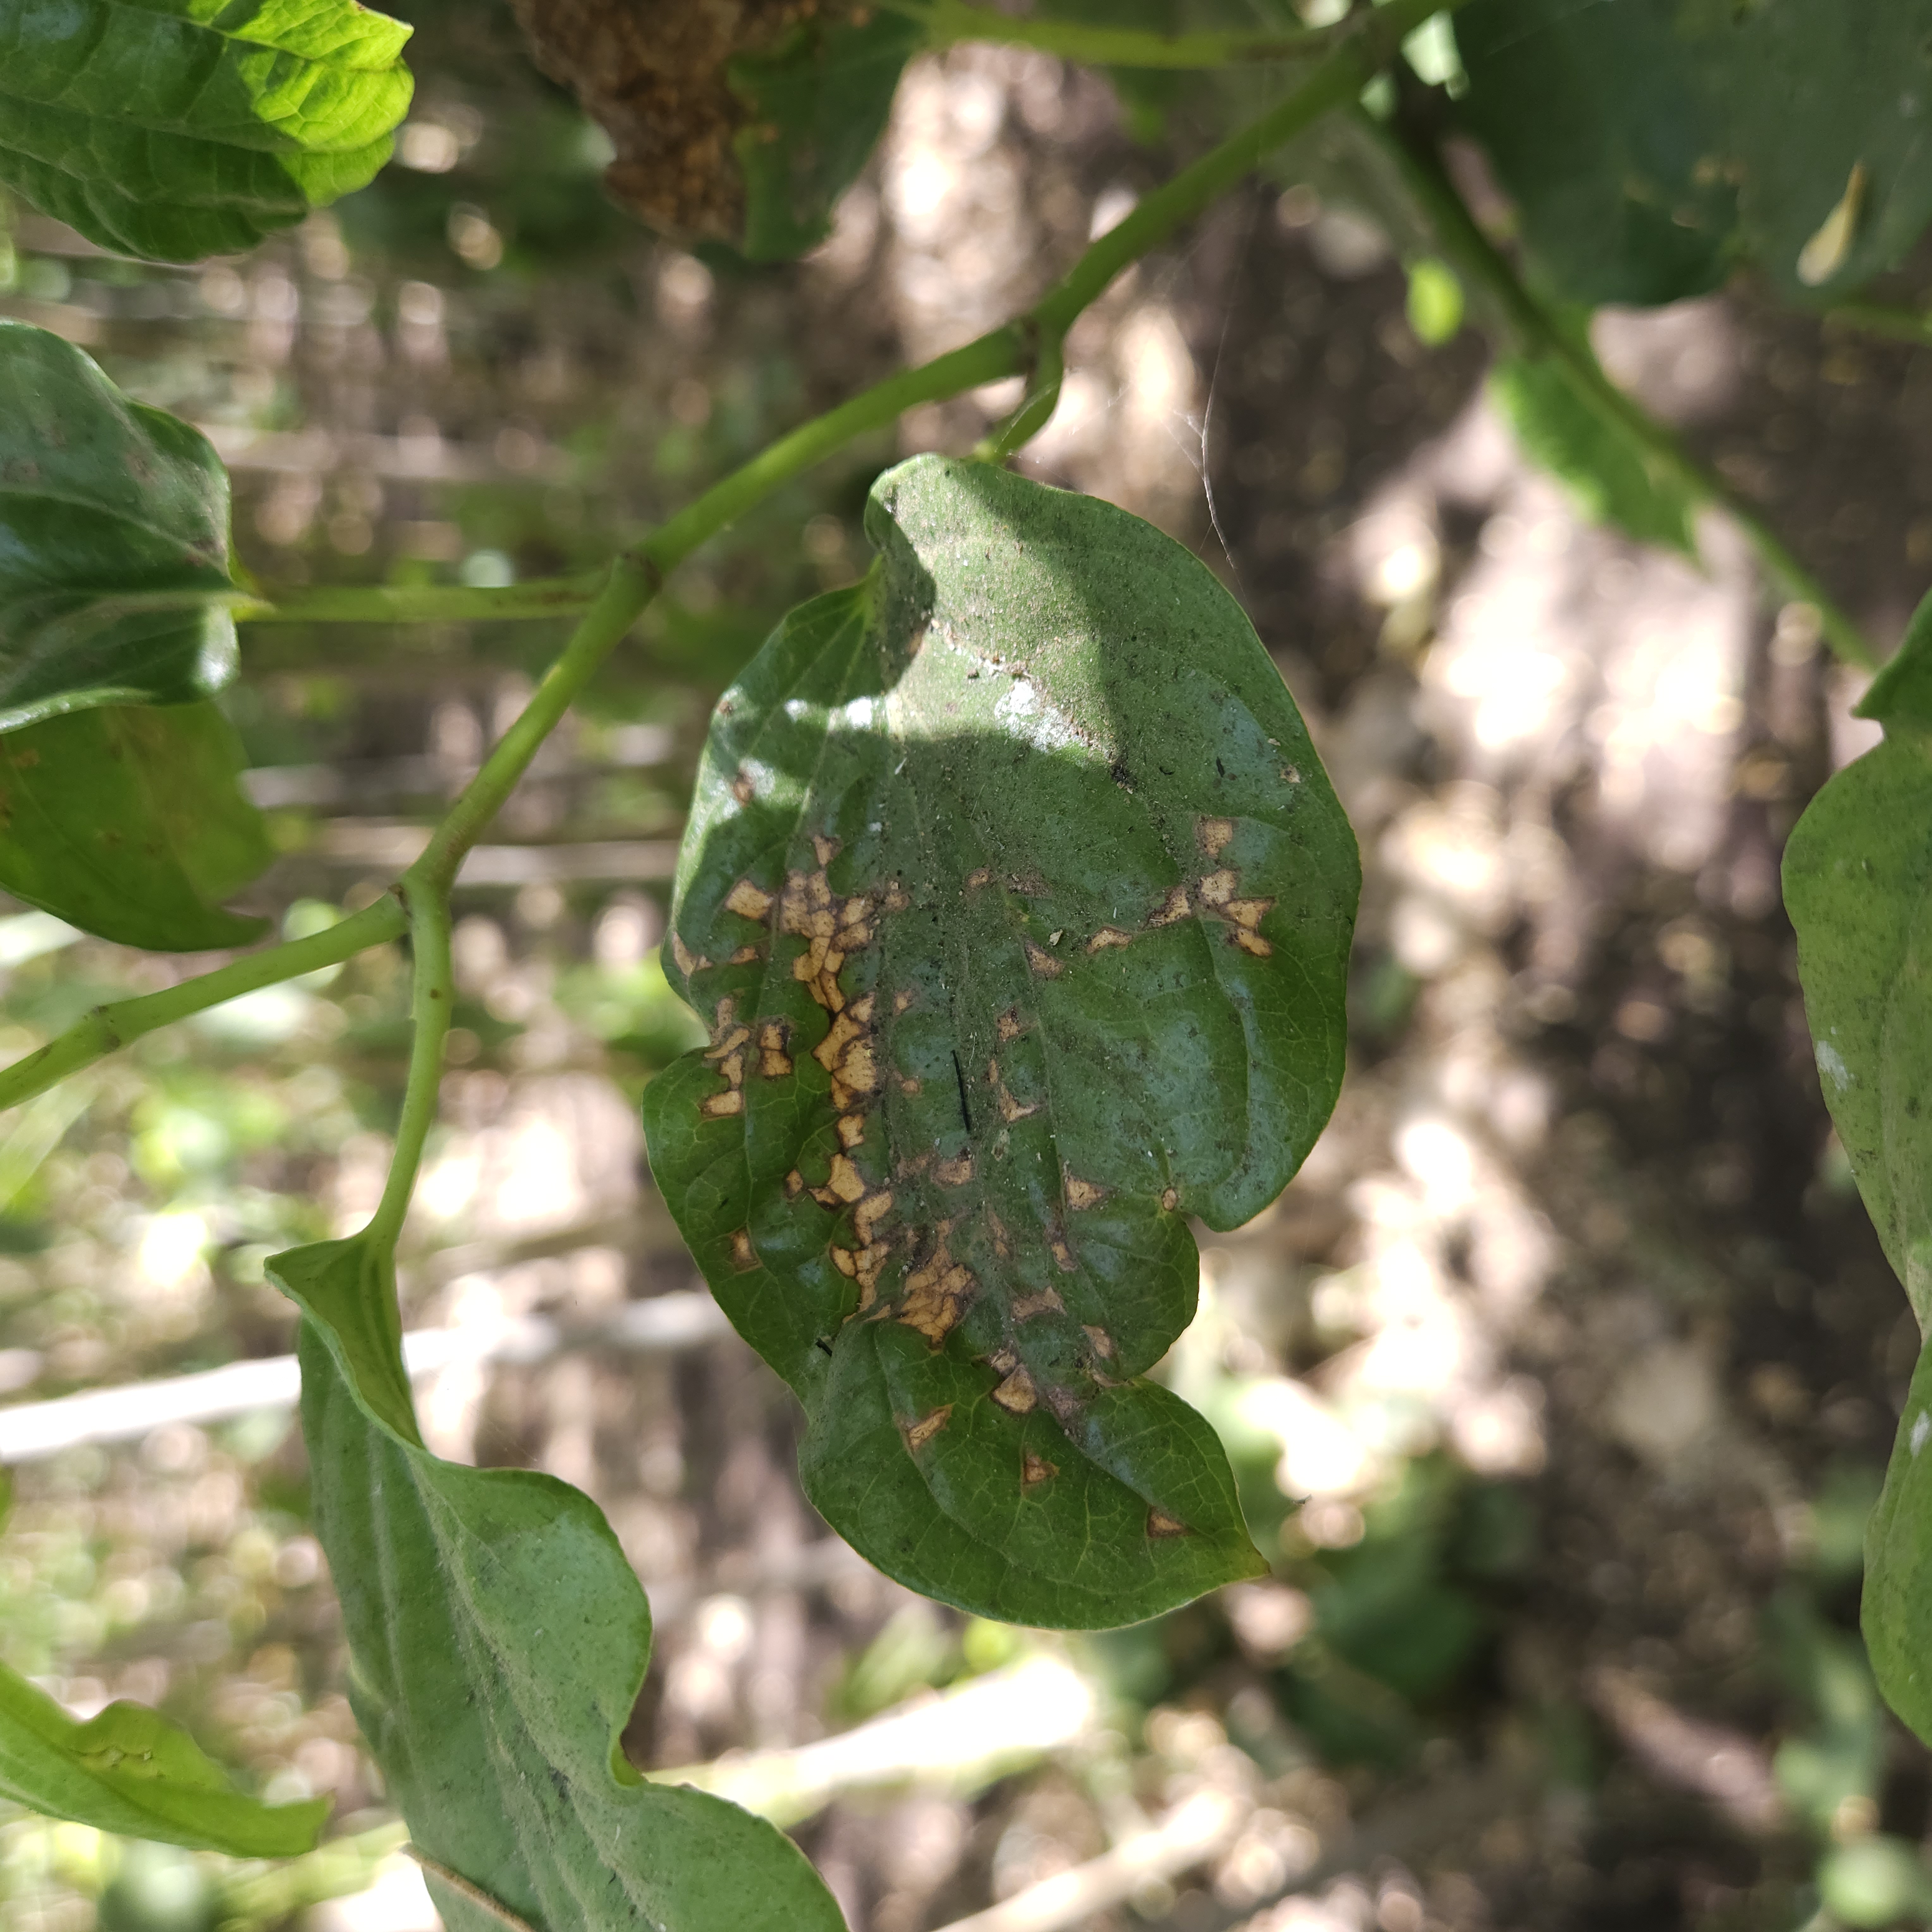
Label: Diseased